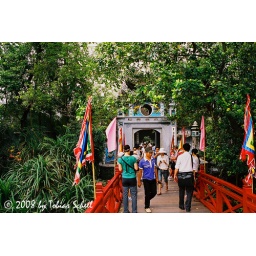
The red bridge The Huc connects the Ngoc Son island in the Hoan Kiem lake with the city.